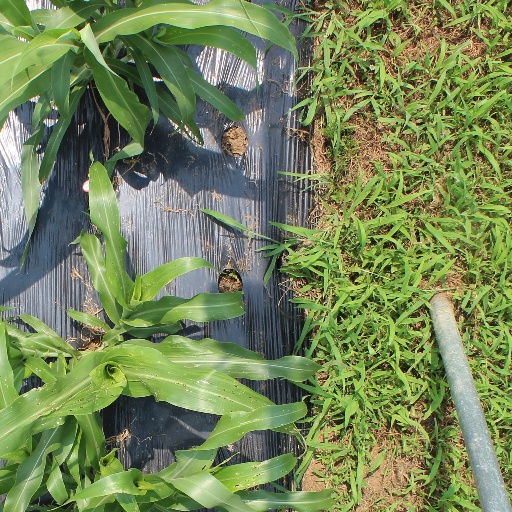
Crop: sorghum